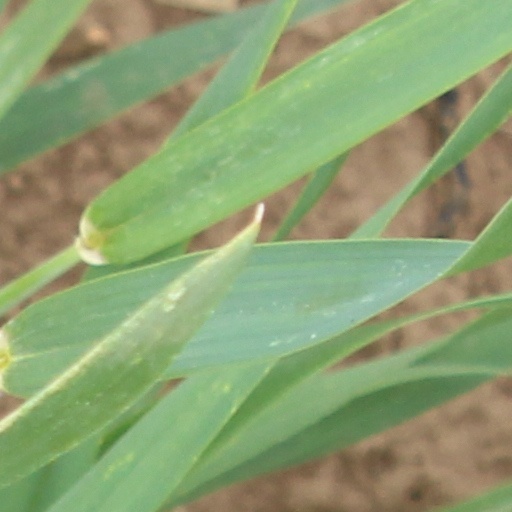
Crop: wheat